Clothing in ancient Egypt

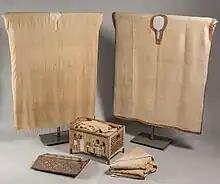
Two tunics and a chest of clothes, tomb of Kha and Merit, 14th century BCE, Museo Egizio in Turin

Royal clothing is particularly well documented, as well as the khat, nemes, and crowns of the pharaohs. The pharaohs would often wear animal skins, usually leopard or lion, as a sign of their station.